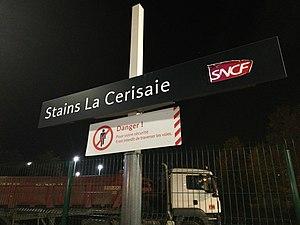
Plaque signalétique indiquant le nom de la gare de Stains-La Cerisaie.
La gare de Stains-La Cerisaie est une gare ferroviaire française de la ligne de Sartrouville à Noisy-le-Sec, située dans le territoire de la commune de Stains, dans le département de la Seine-Saint-Denis, en Île-de-France.